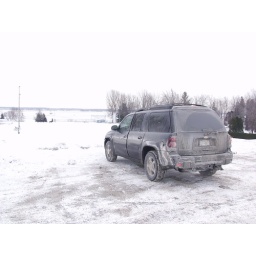
Our dirty rental car in the snow